Stephen Imbarrato

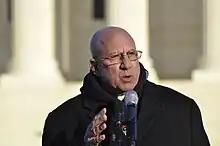
Father Stephen Imbarrato campaigning outside the Supreme Court

Father Stephen Imbarrato, known as the "Protest Priest", is an American anti-abortion activist and a retired Catholic priest of Roman Catholic Archdiocese of Santa Fe. Imbarrato is a former pastoral consultant for Priests for Life.